Costa Victoria

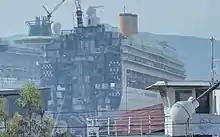
"St. Victoria" being scrapped in Aliaga, Turkey in May 2021.

During the COVID-19 pandemic, after the ship left Dubai on 7 March 2020, a female Argentine national tested positive after she had disembarked in Crete. 726 passengers on the ship were quarantined. The ship did not dock at Venice, her final destination, or nearby Trieste, and passengers ultimately departed the ship after she docked in Civitavecchia on 25 March. On 4 May 2020, a 69-year-old woman linked to the ship died from the coronavirus, while her husband was also infected.